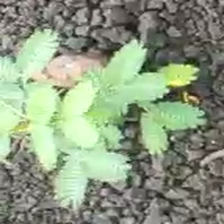
Weed species: Dwarf_cassia_(Chamaecrista pumila)